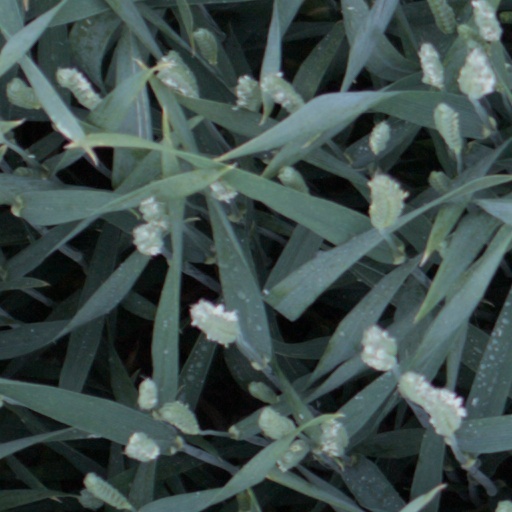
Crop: wheat